Halmale

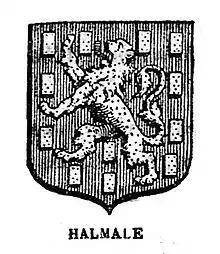
Coat of arms of the House of Halmale

Halmale or de/van Halmale is the name of a Flemish noble family, some people have been knighted. Notable persons with this name include: